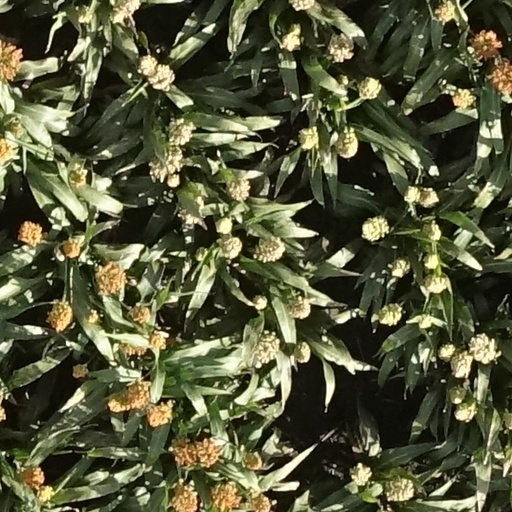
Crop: sorghum